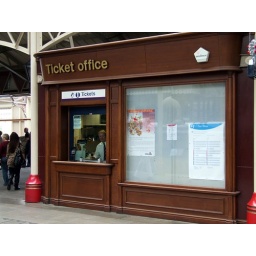
The lovely wooden facade of Ticket office in the Windsor Royal station complex